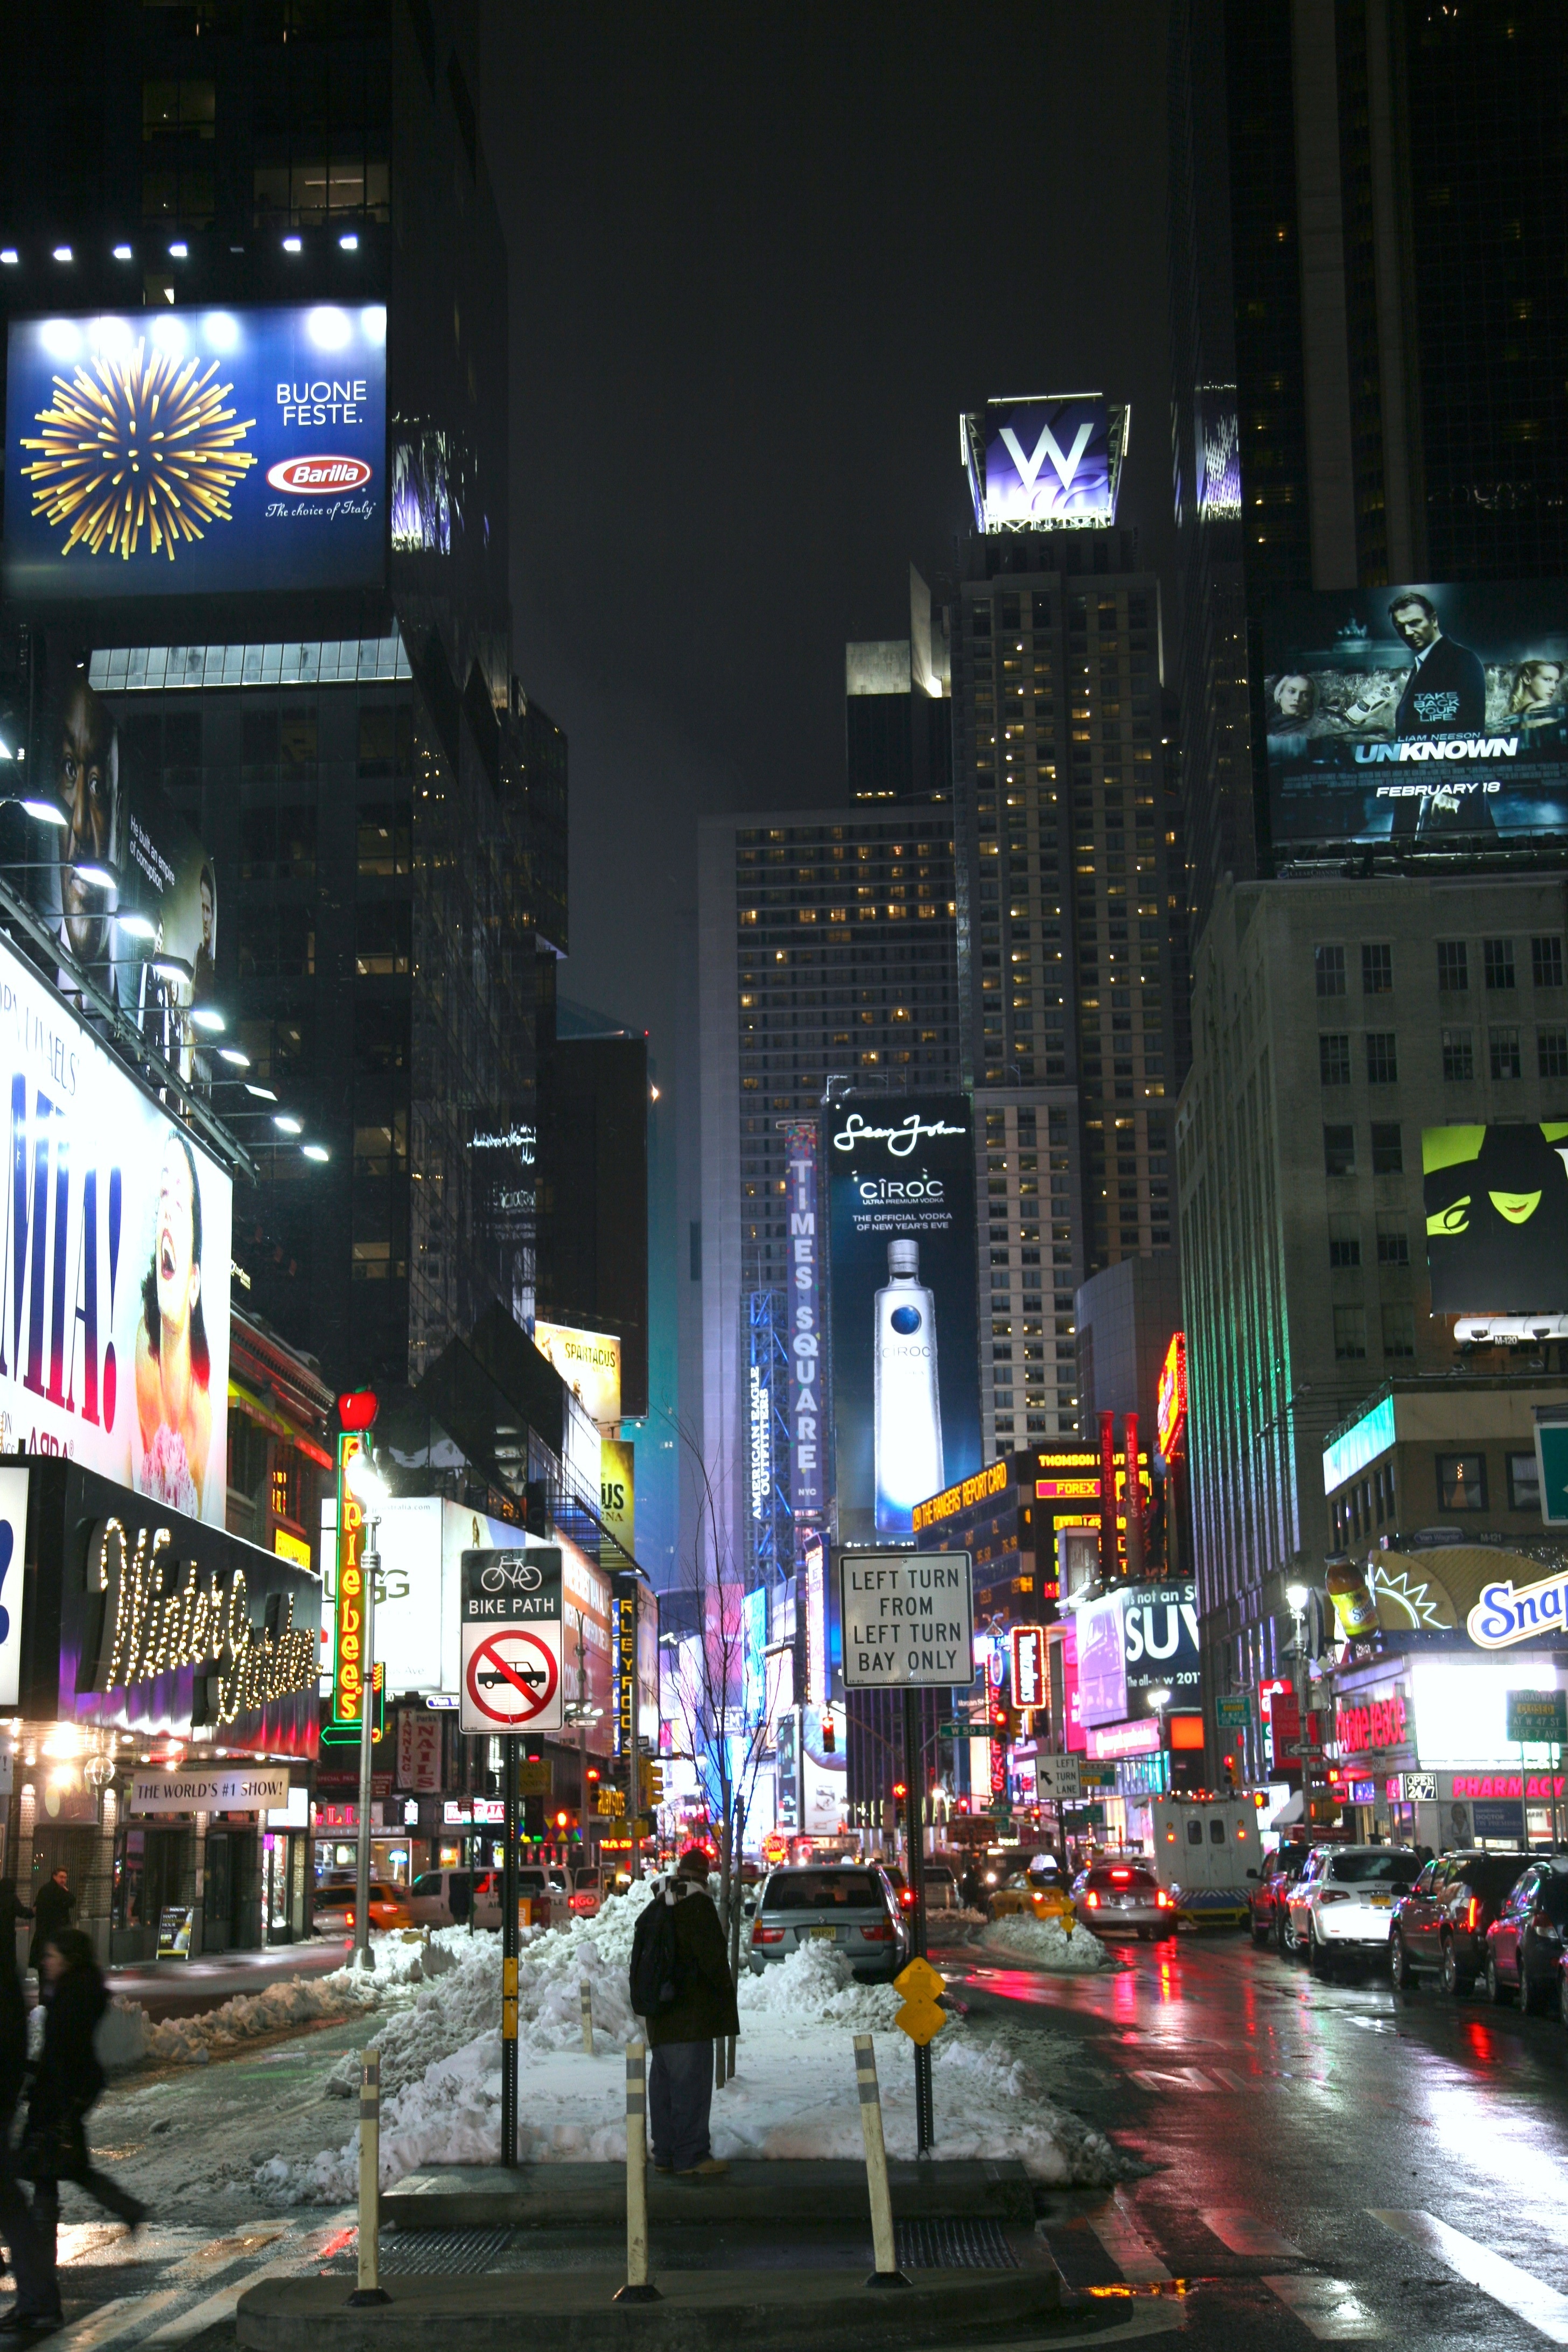
pedestrian, road, traffic, street, night, city, skyscraper, manhattan, crowd, cityscape, downtown, evening, nyc, lighting, newyork, infrastructure, newyorkcity, ny, canon5d, midtown, metropolis, canonef24105mmf4lisusm, theatredistrict, timessquare, urban area, human settlement, metropolitan area